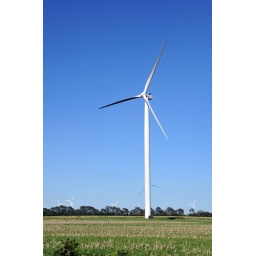
Took this out the car window while driving by at 65 mph!!!